Spectral line shape

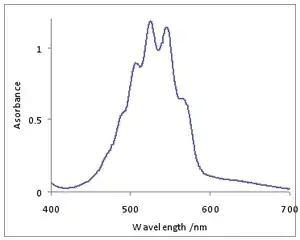
Absorption spectrum of an aqueous solution of potassium permanganate. The spectrum consists of a series of overlapping lines belonging to a vibronic progression

Spectral line shape or spectral line profile describes the form of an electromagnetic spectrum in the vicinity of a spectral line – a region of stronger or weaker intensity in the spectrum. Ideal line shapes include Lorentzian, Gaussian and Voigt functions, whose parameters are the line position, maximum height and half-width. Actual line shapes are determined principally by Doppler, collision and proximity broadening. For each system the half-width of the shape function varies with temperature, pressure (or concentration) and phase. A knowledge of shape function is needed for spectroscopic curve fitting and deconvolution.